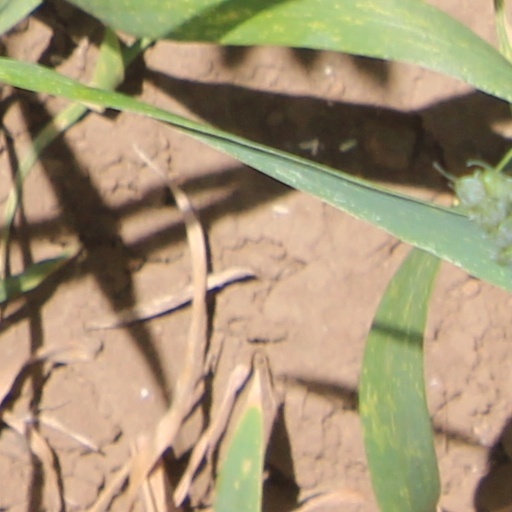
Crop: wheat